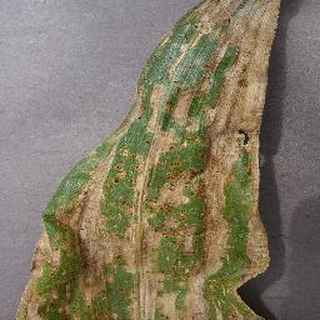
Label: corn_cercospora_leaf_spot